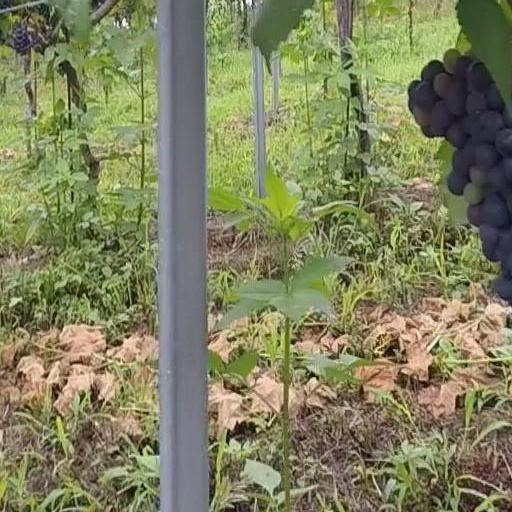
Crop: grape